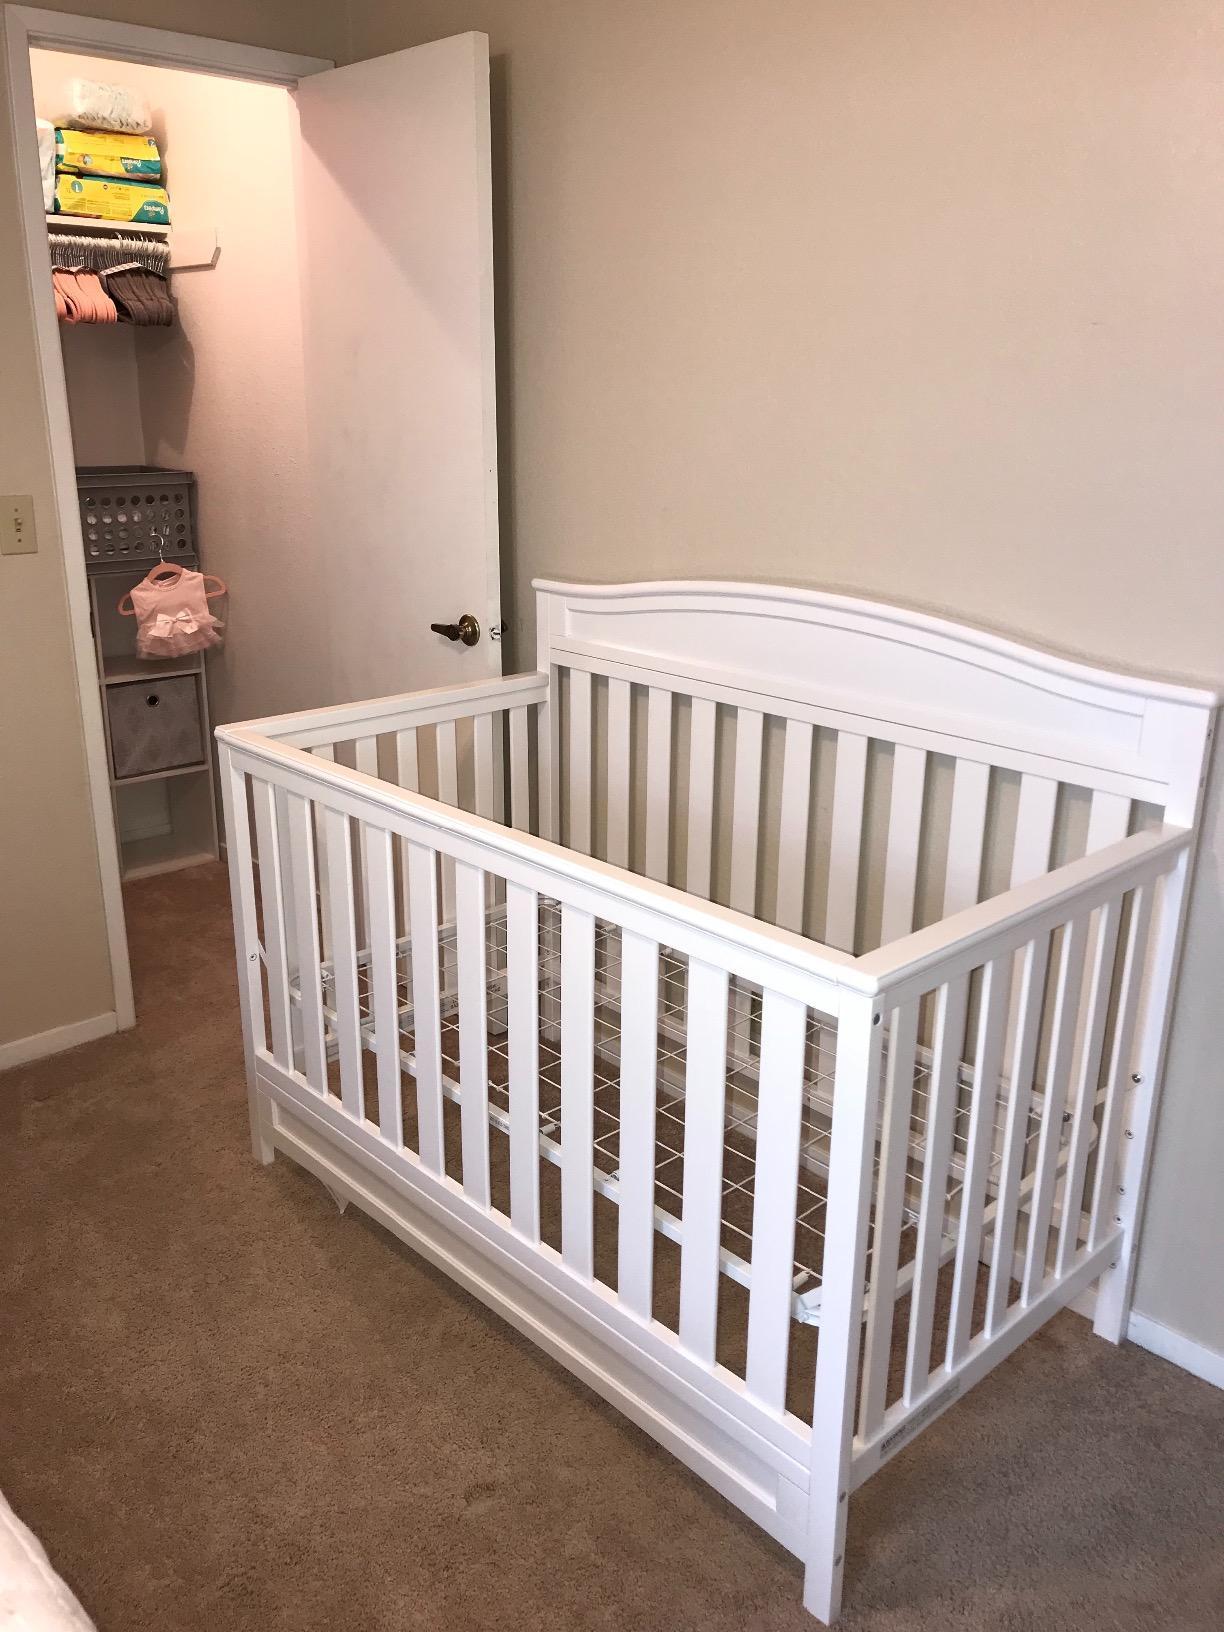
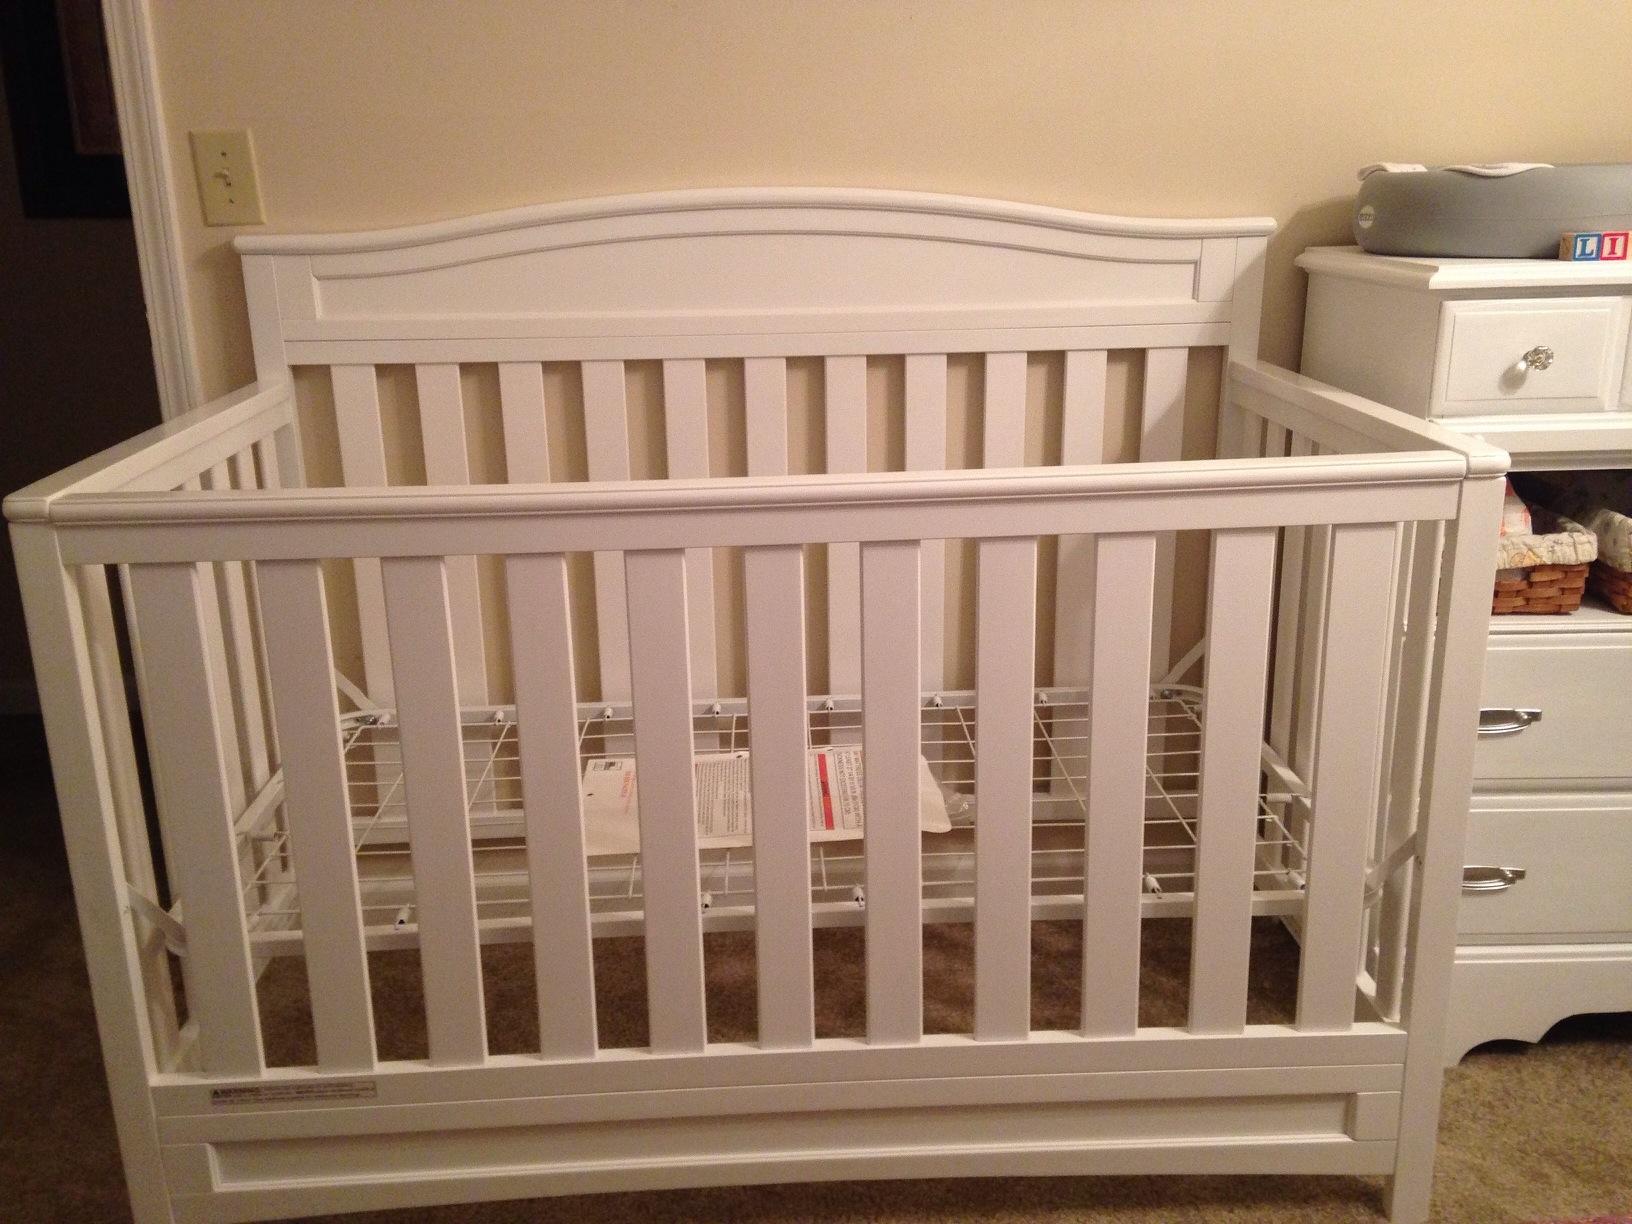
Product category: products_crib
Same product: yes